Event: Typhoon Ruby
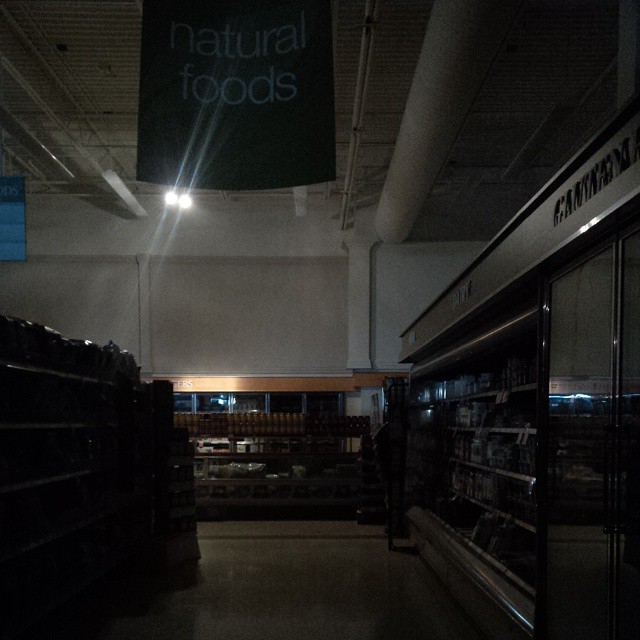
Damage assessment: no_damage